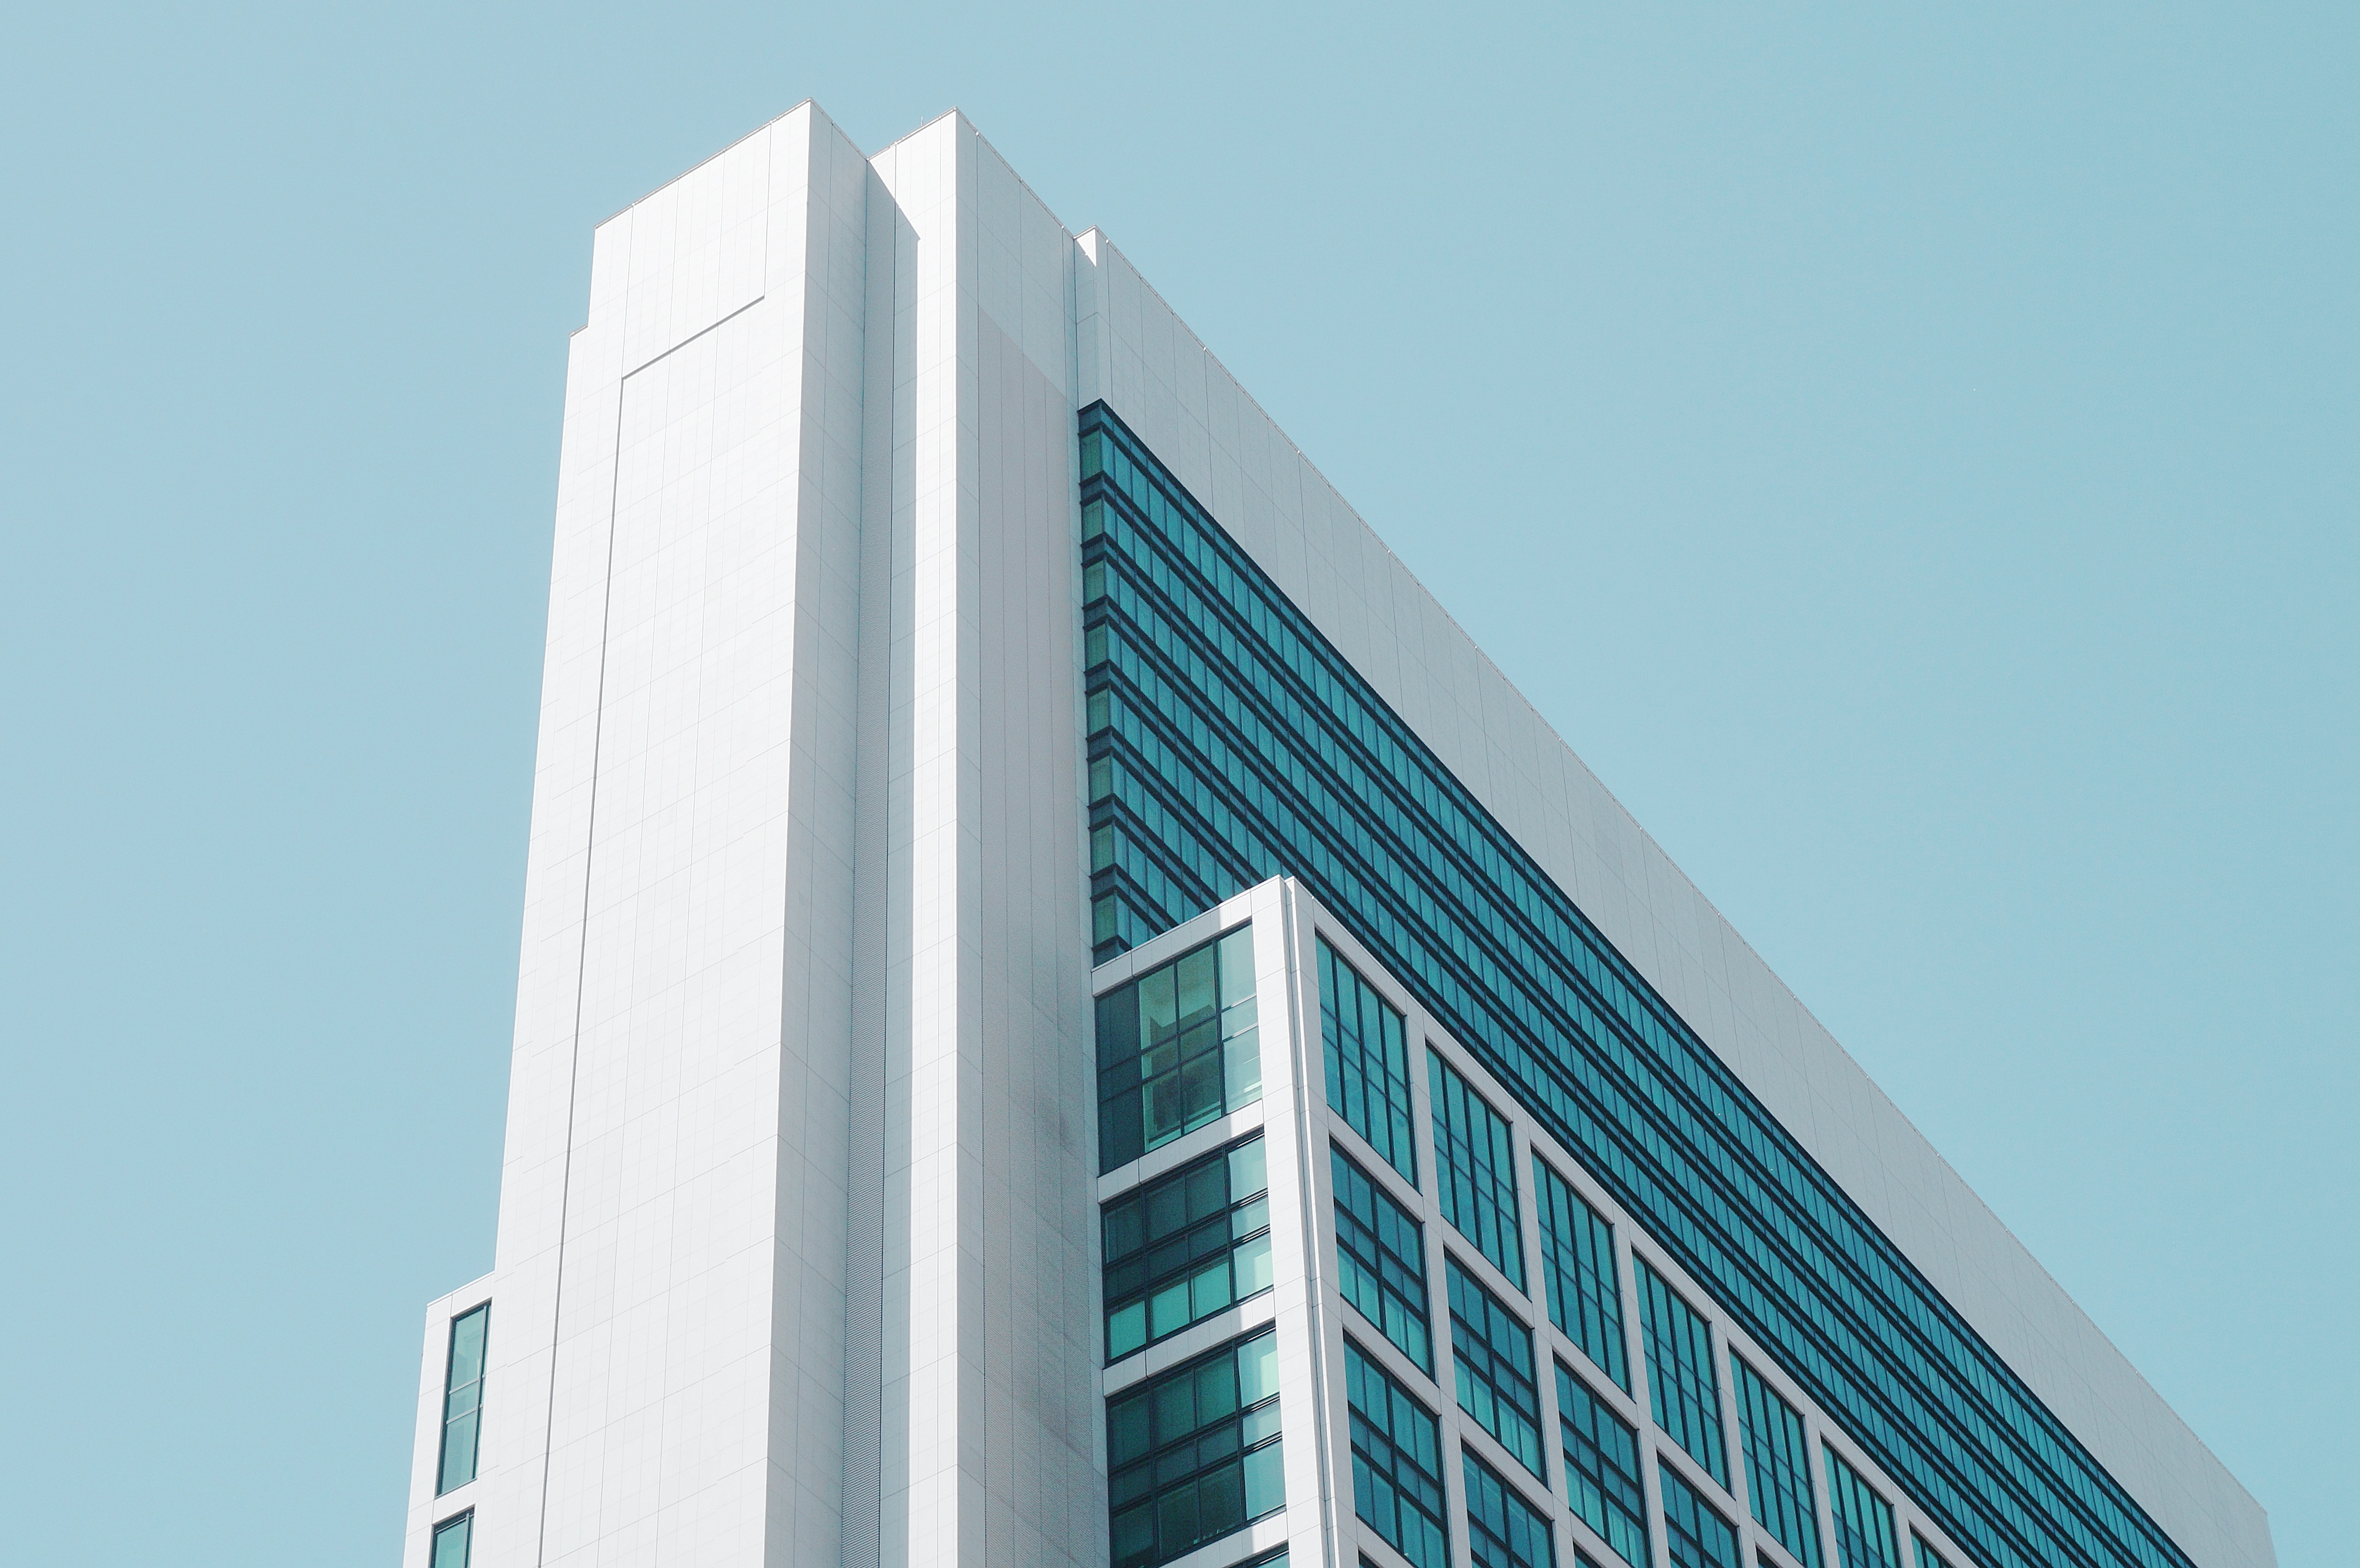
architecture, window, glass, building, skyscraper, line, tower, landmark, facade, professional, tower block, commercial building, headquarters, brutalist architecture